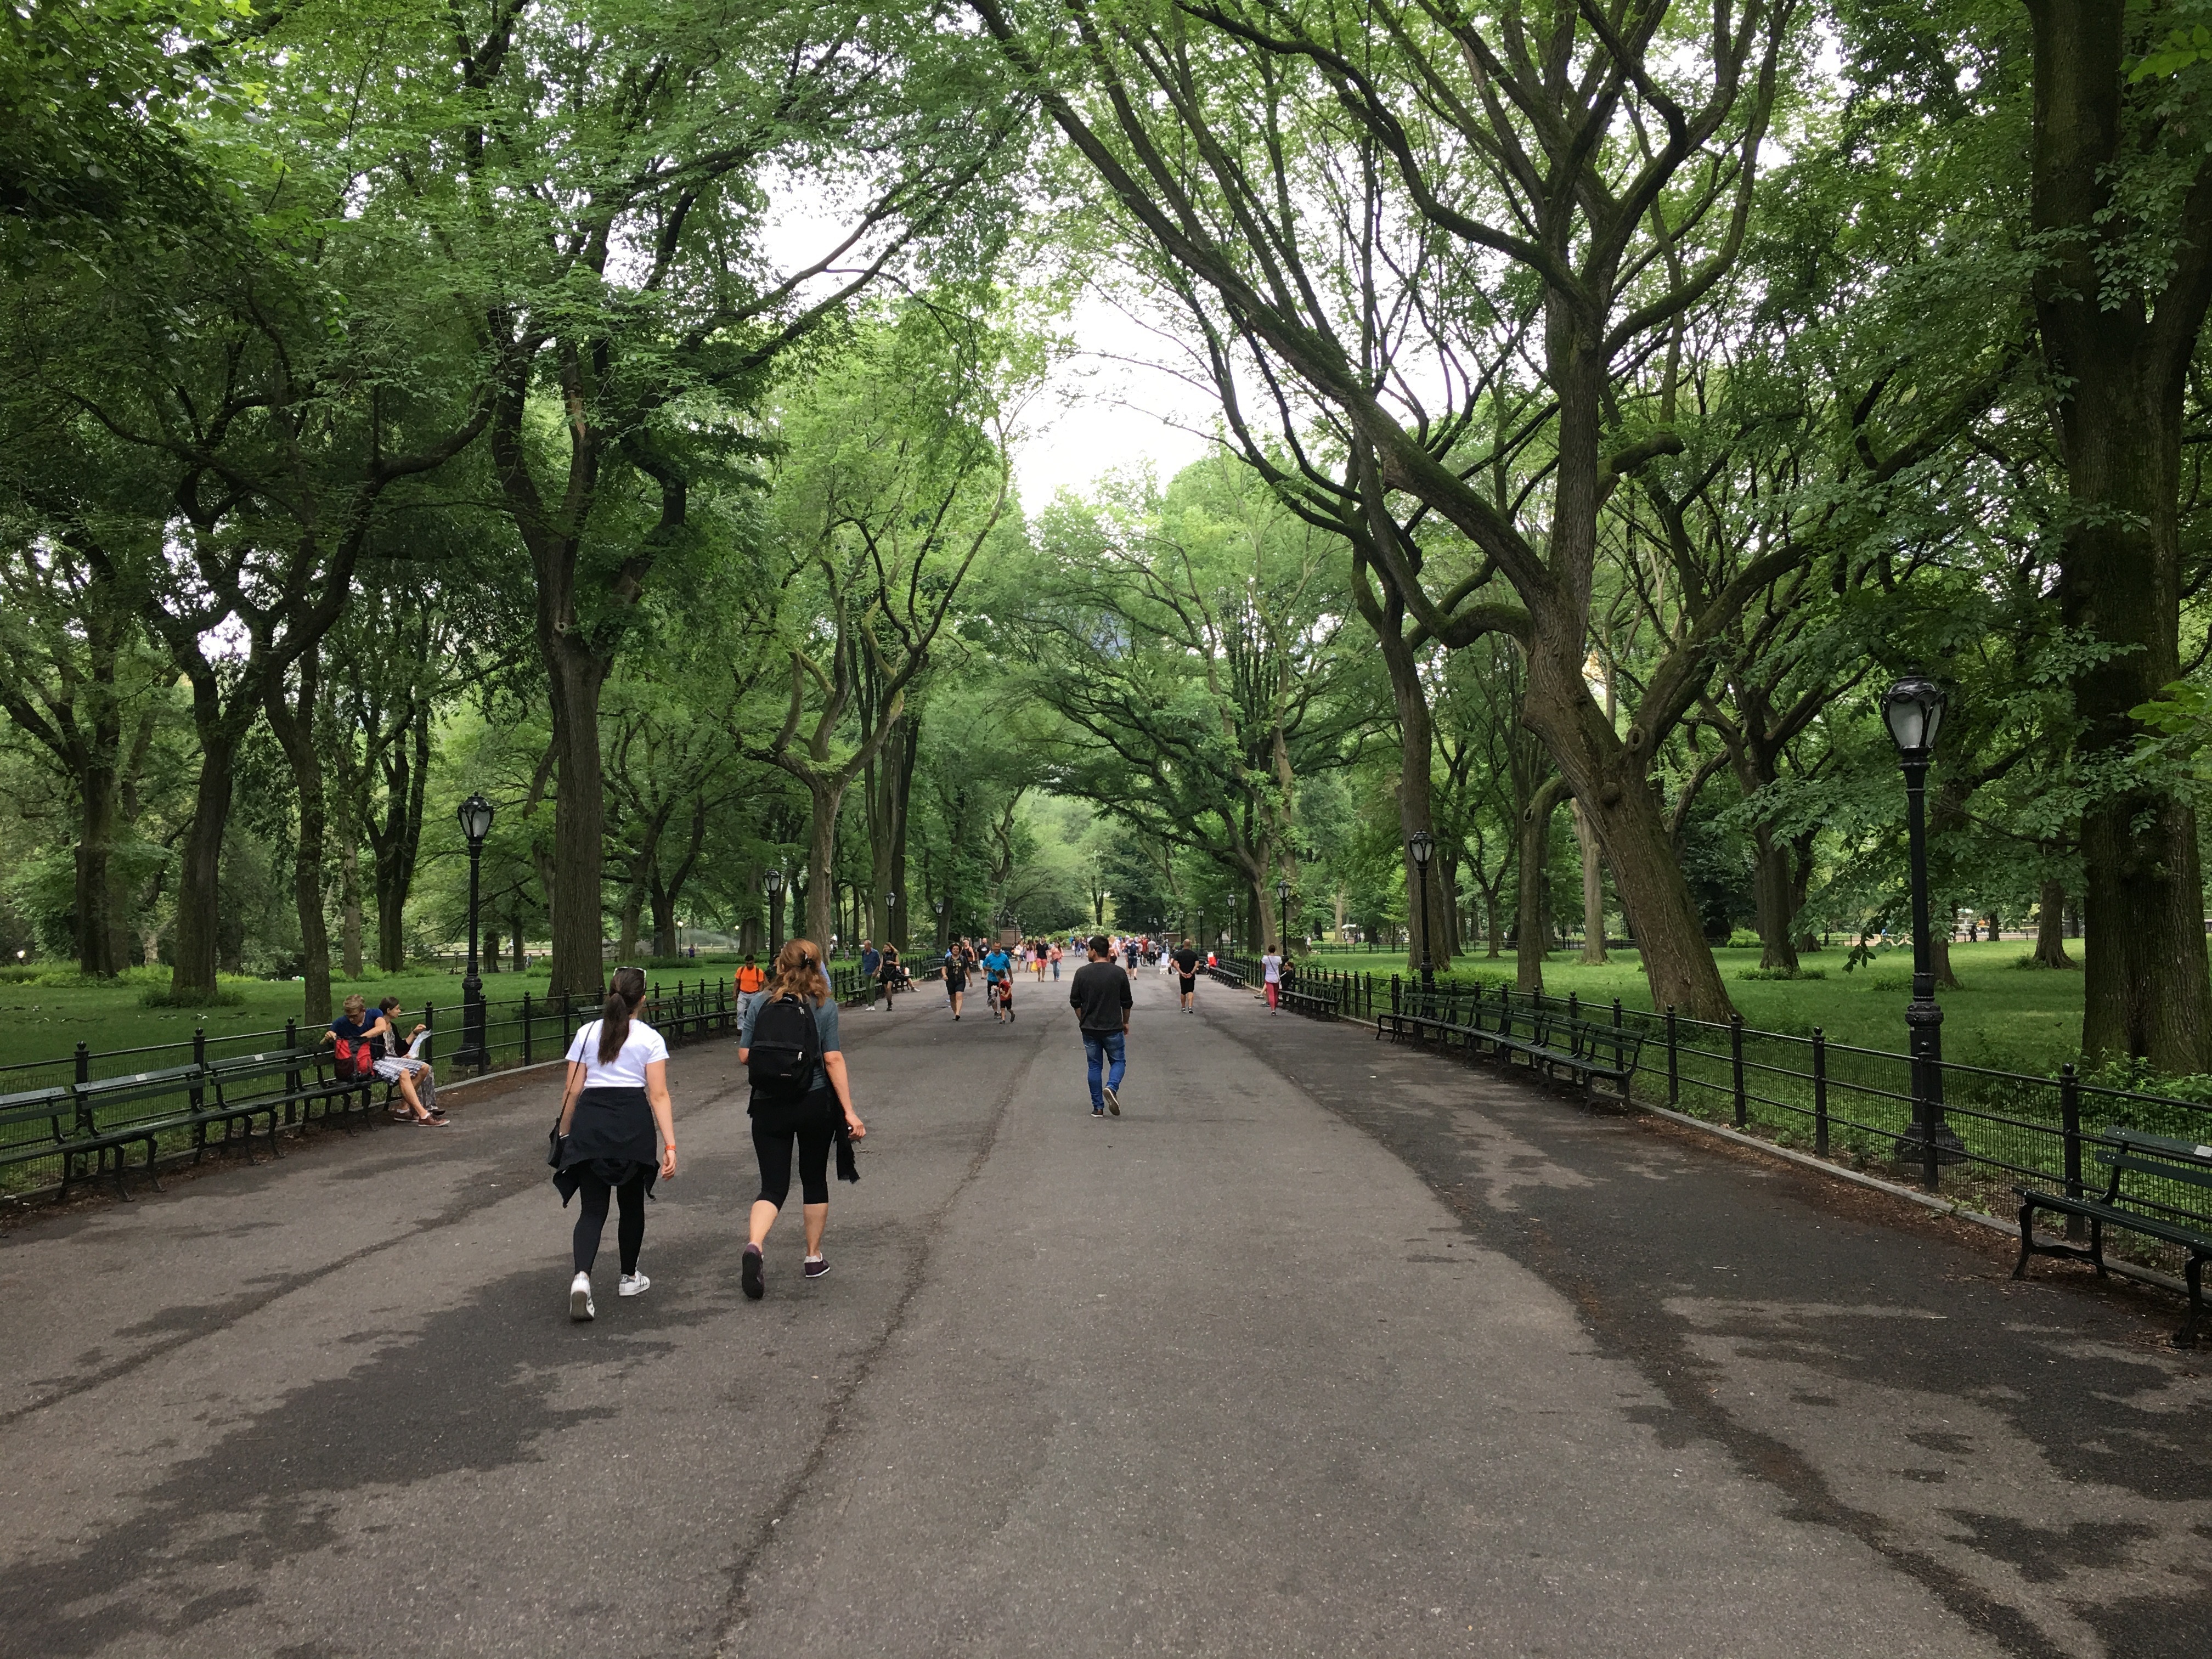
tree, walking, road, trail, recreation, park, lane, outdoor recreation, nonbuilding structure